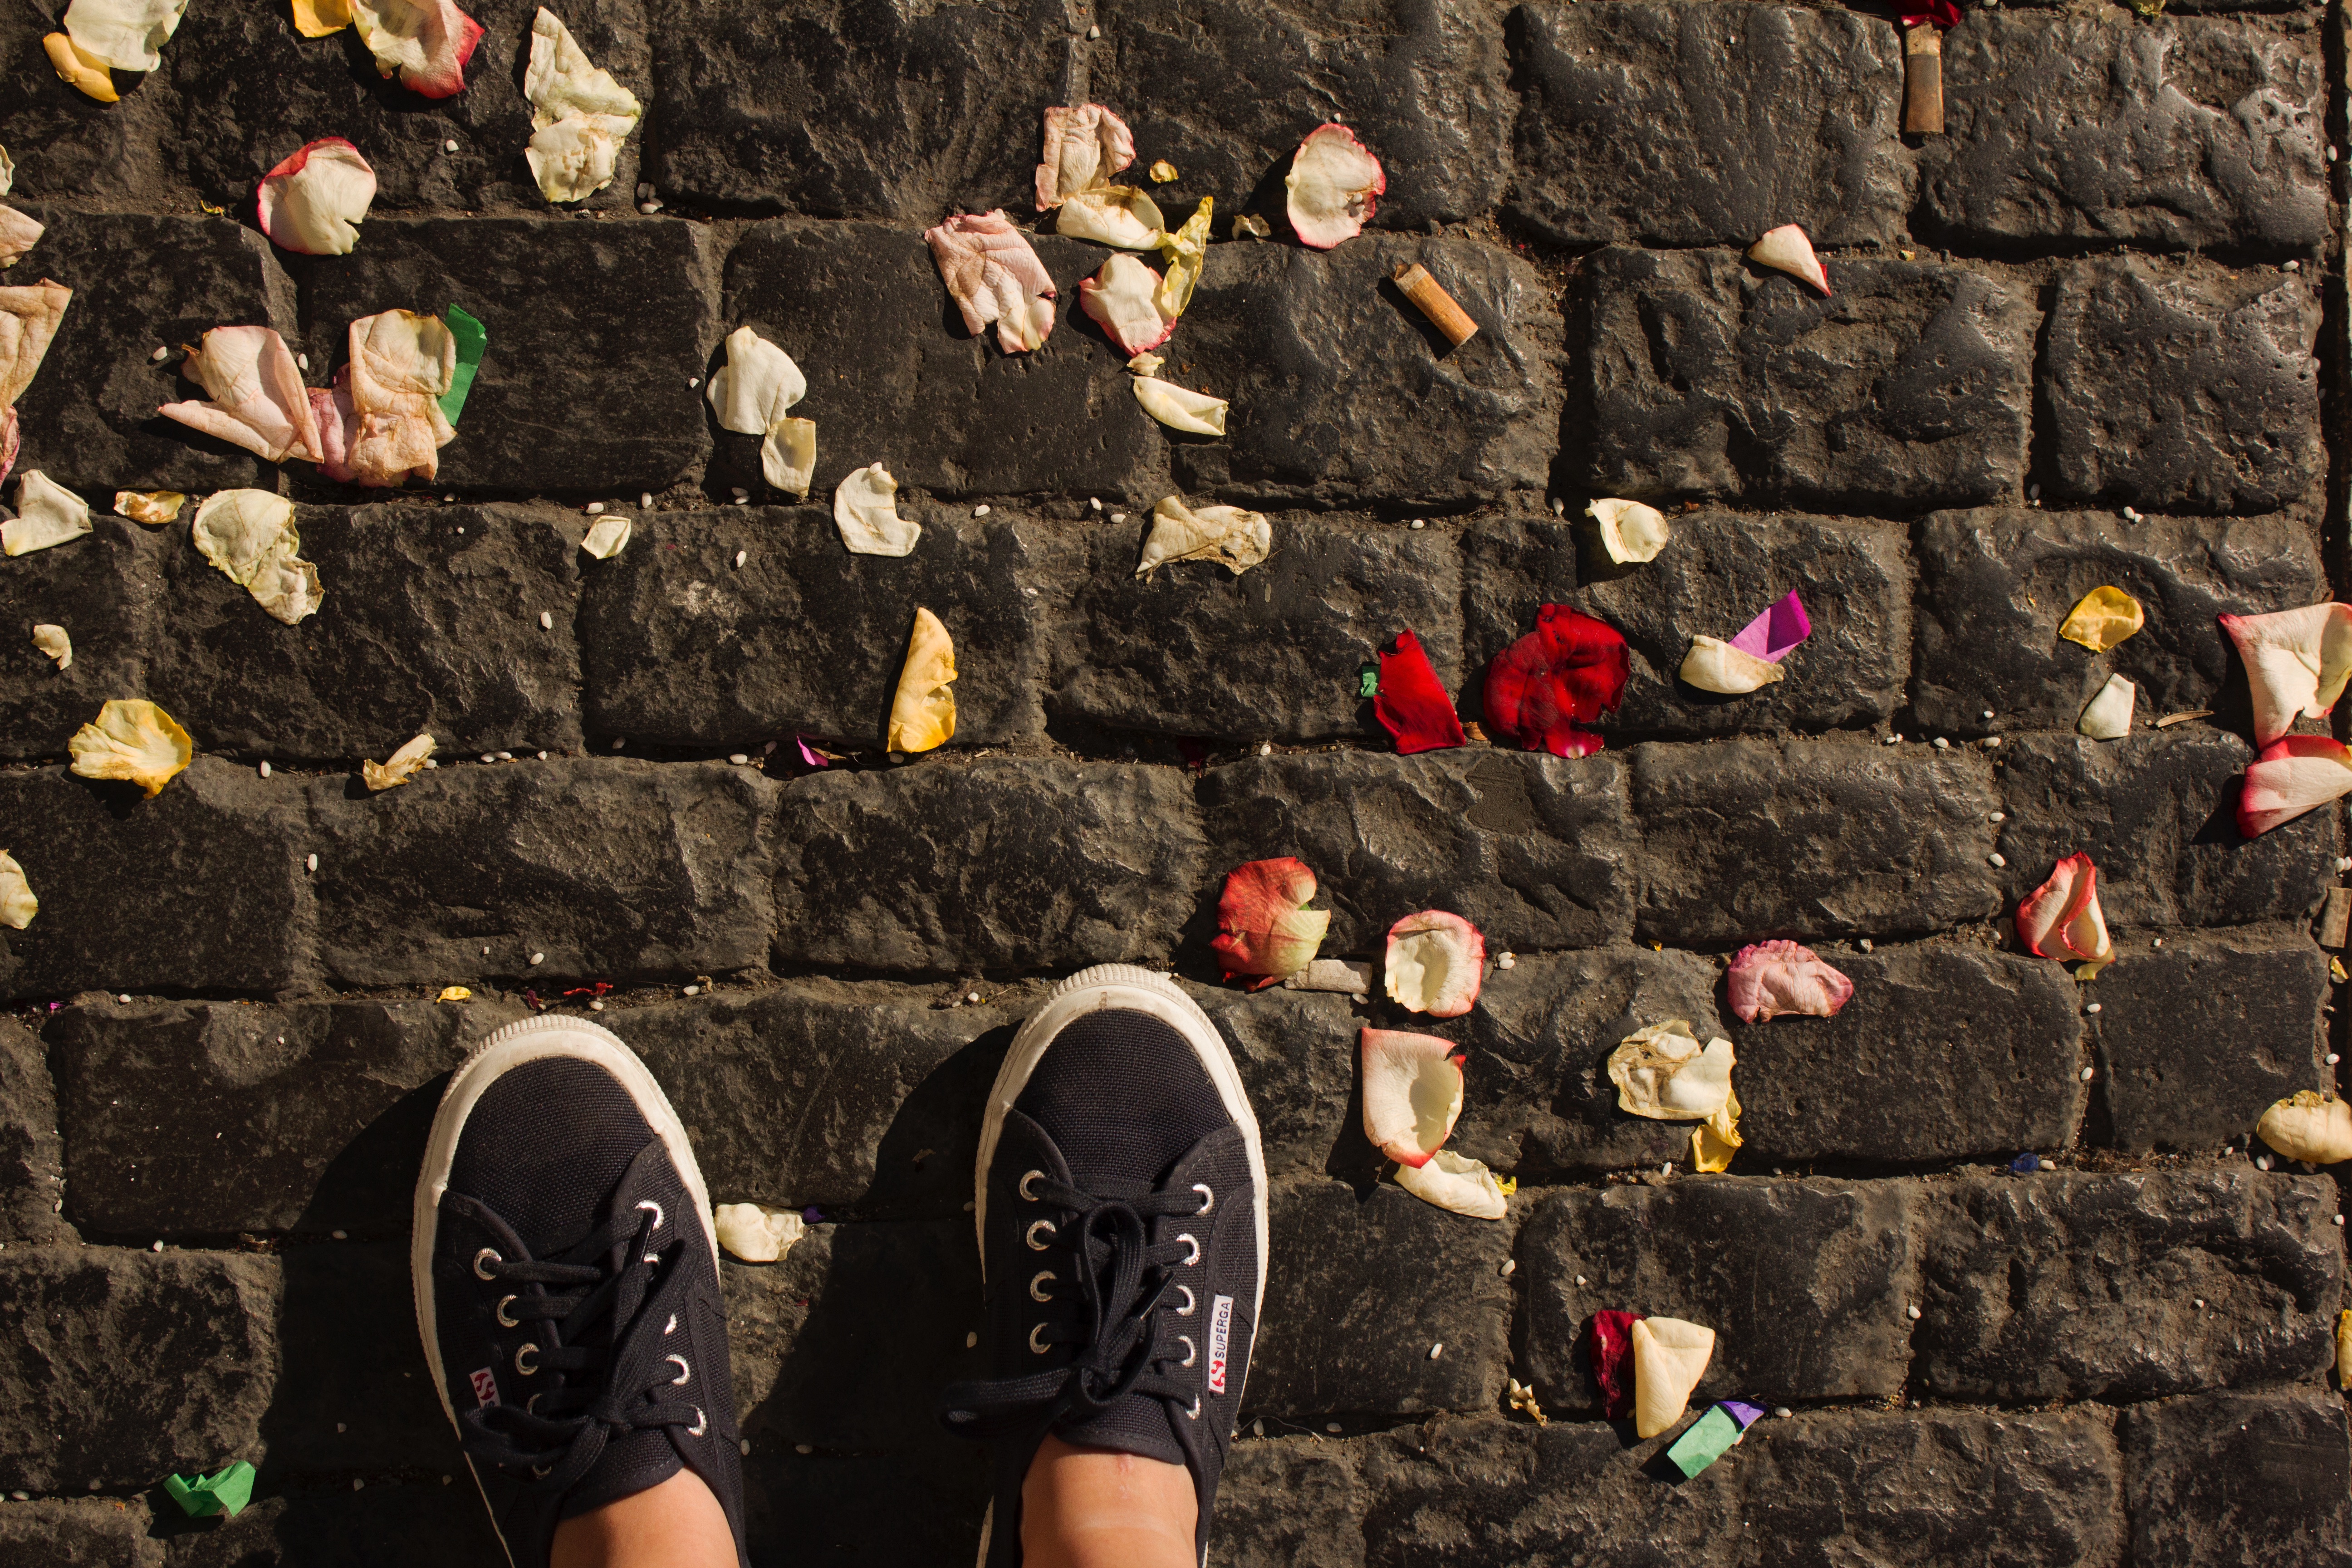
adventure, color, soil, sports